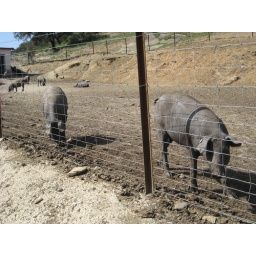
sadly, these pigs will someday be just another jamon hanging up in the market